Tony Lit

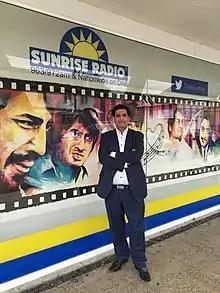
Tony Lit MBE, MD Sunrise Radio

Lit has worked in radio, TV and events. Based at Sunrise Radio Hounslow office he works with Chairman Gurdev Jassi, building on Sunrise Radio's recent success, overseeing strategy and revenue growth.